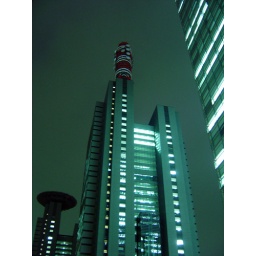
An office building by Saitama Shin Toshin Station